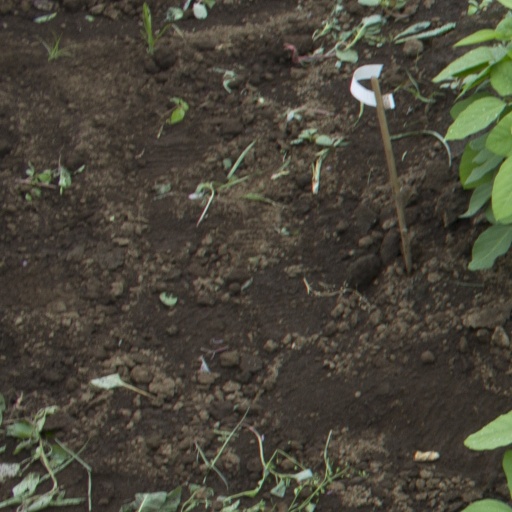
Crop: soybean